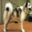
Label: dog